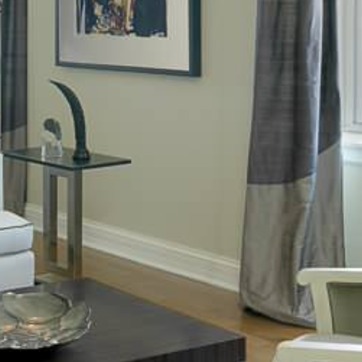
Material: painted